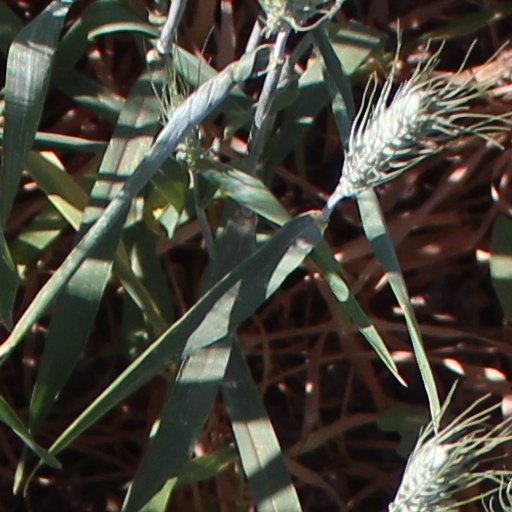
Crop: wheat